Human mitochondrial genetics

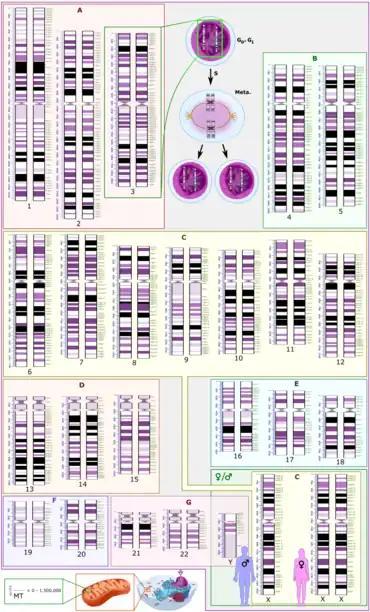
Schematic karyogram showing the human genome, with 23 chromosome pairs, and the human mitochondrial genome to scale at bottom left (annotated "MT"). Its genome is relatively tiny compared to the rest, and its copy number per human cell varies from 0 (erythrocytes) up to 1,500,000 (oocytes).

Human mitochondrial genetics is the study of the genetics of human mitochondrial DNA (the DNA contained in human mitochondria). The human mitochondrial genome is the entirety of hereditary information contained in human mitochondria. Mitochondria are small structures in cells that generate energy for the cell to use, and are hence referred to as the "powerhouses" of the cell.